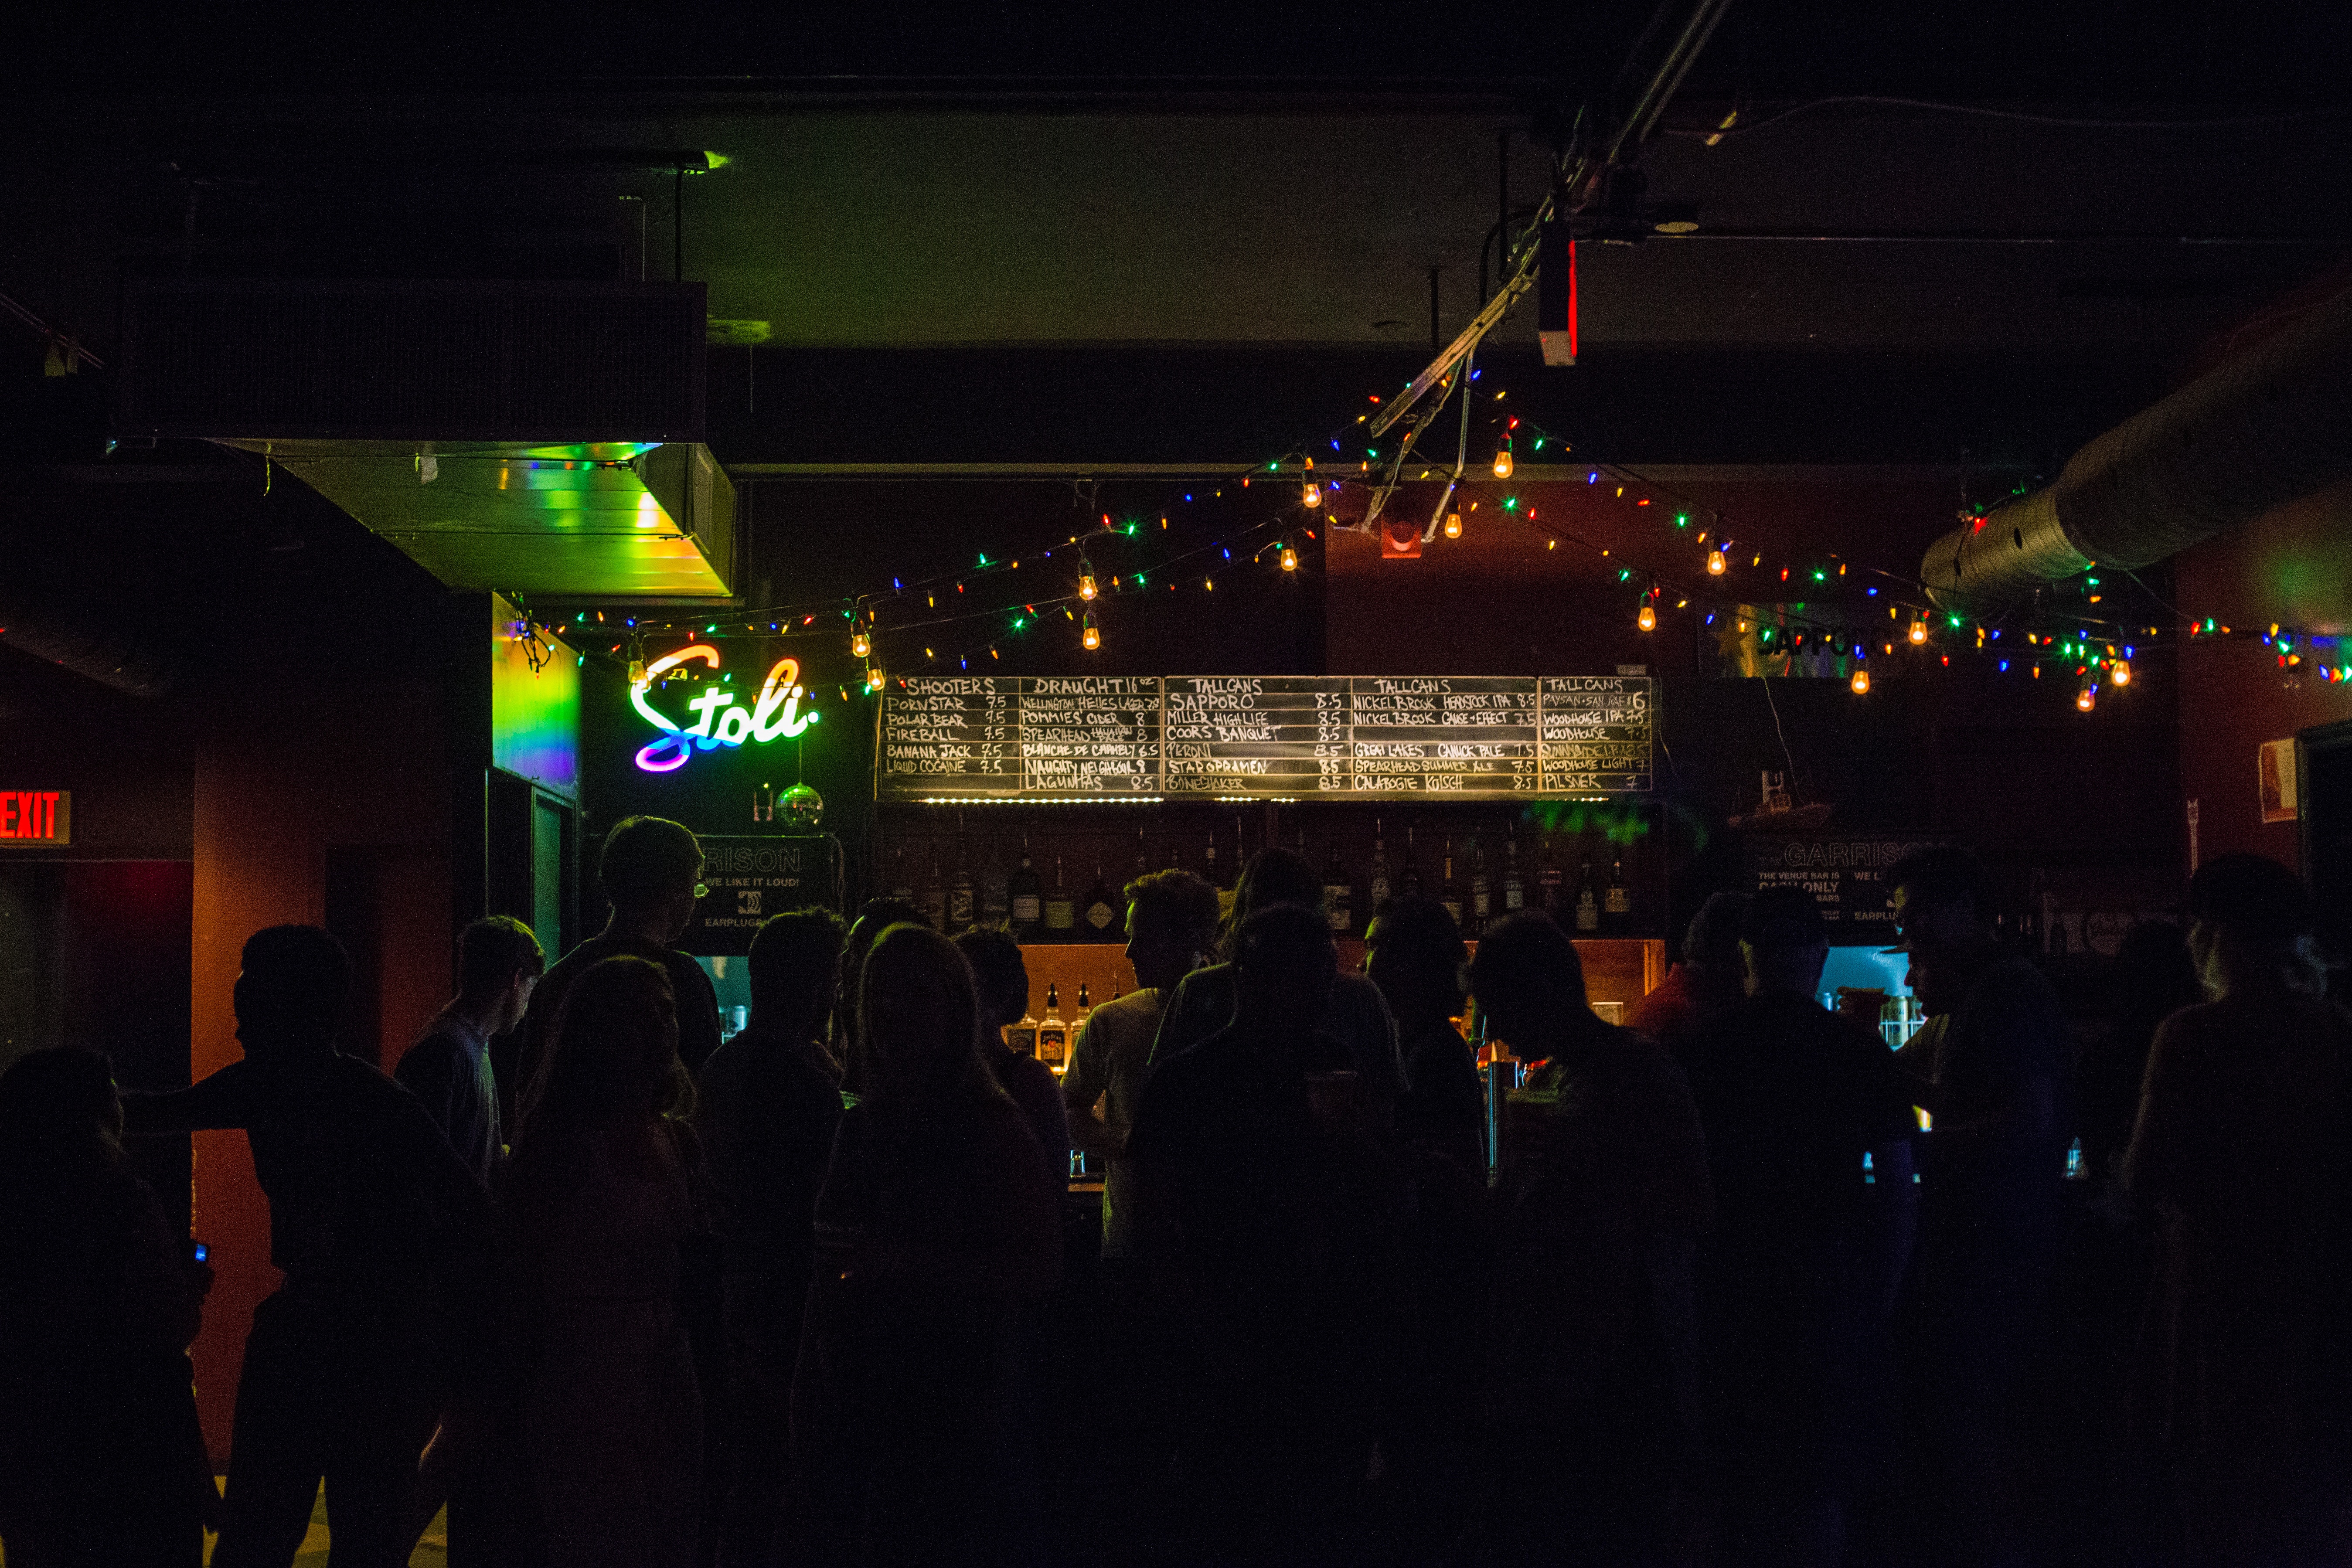
crowd, entertainment, night, stage, light, darkness, lighting, disco, event, nightclub, music venue, midnight, sound stage, concert, rock concert